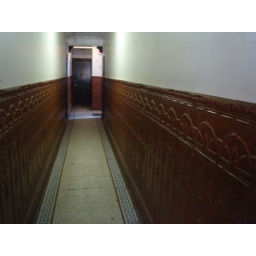
A corridor in Julie's apartment building